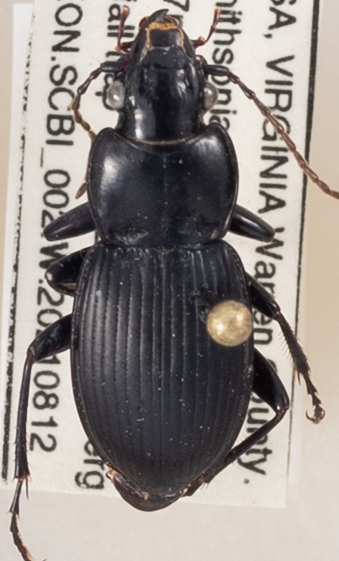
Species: Cyclotrachelus sigillatus
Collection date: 2021-08-12
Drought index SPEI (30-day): -0.436
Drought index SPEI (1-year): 0.142
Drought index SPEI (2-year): -0.226